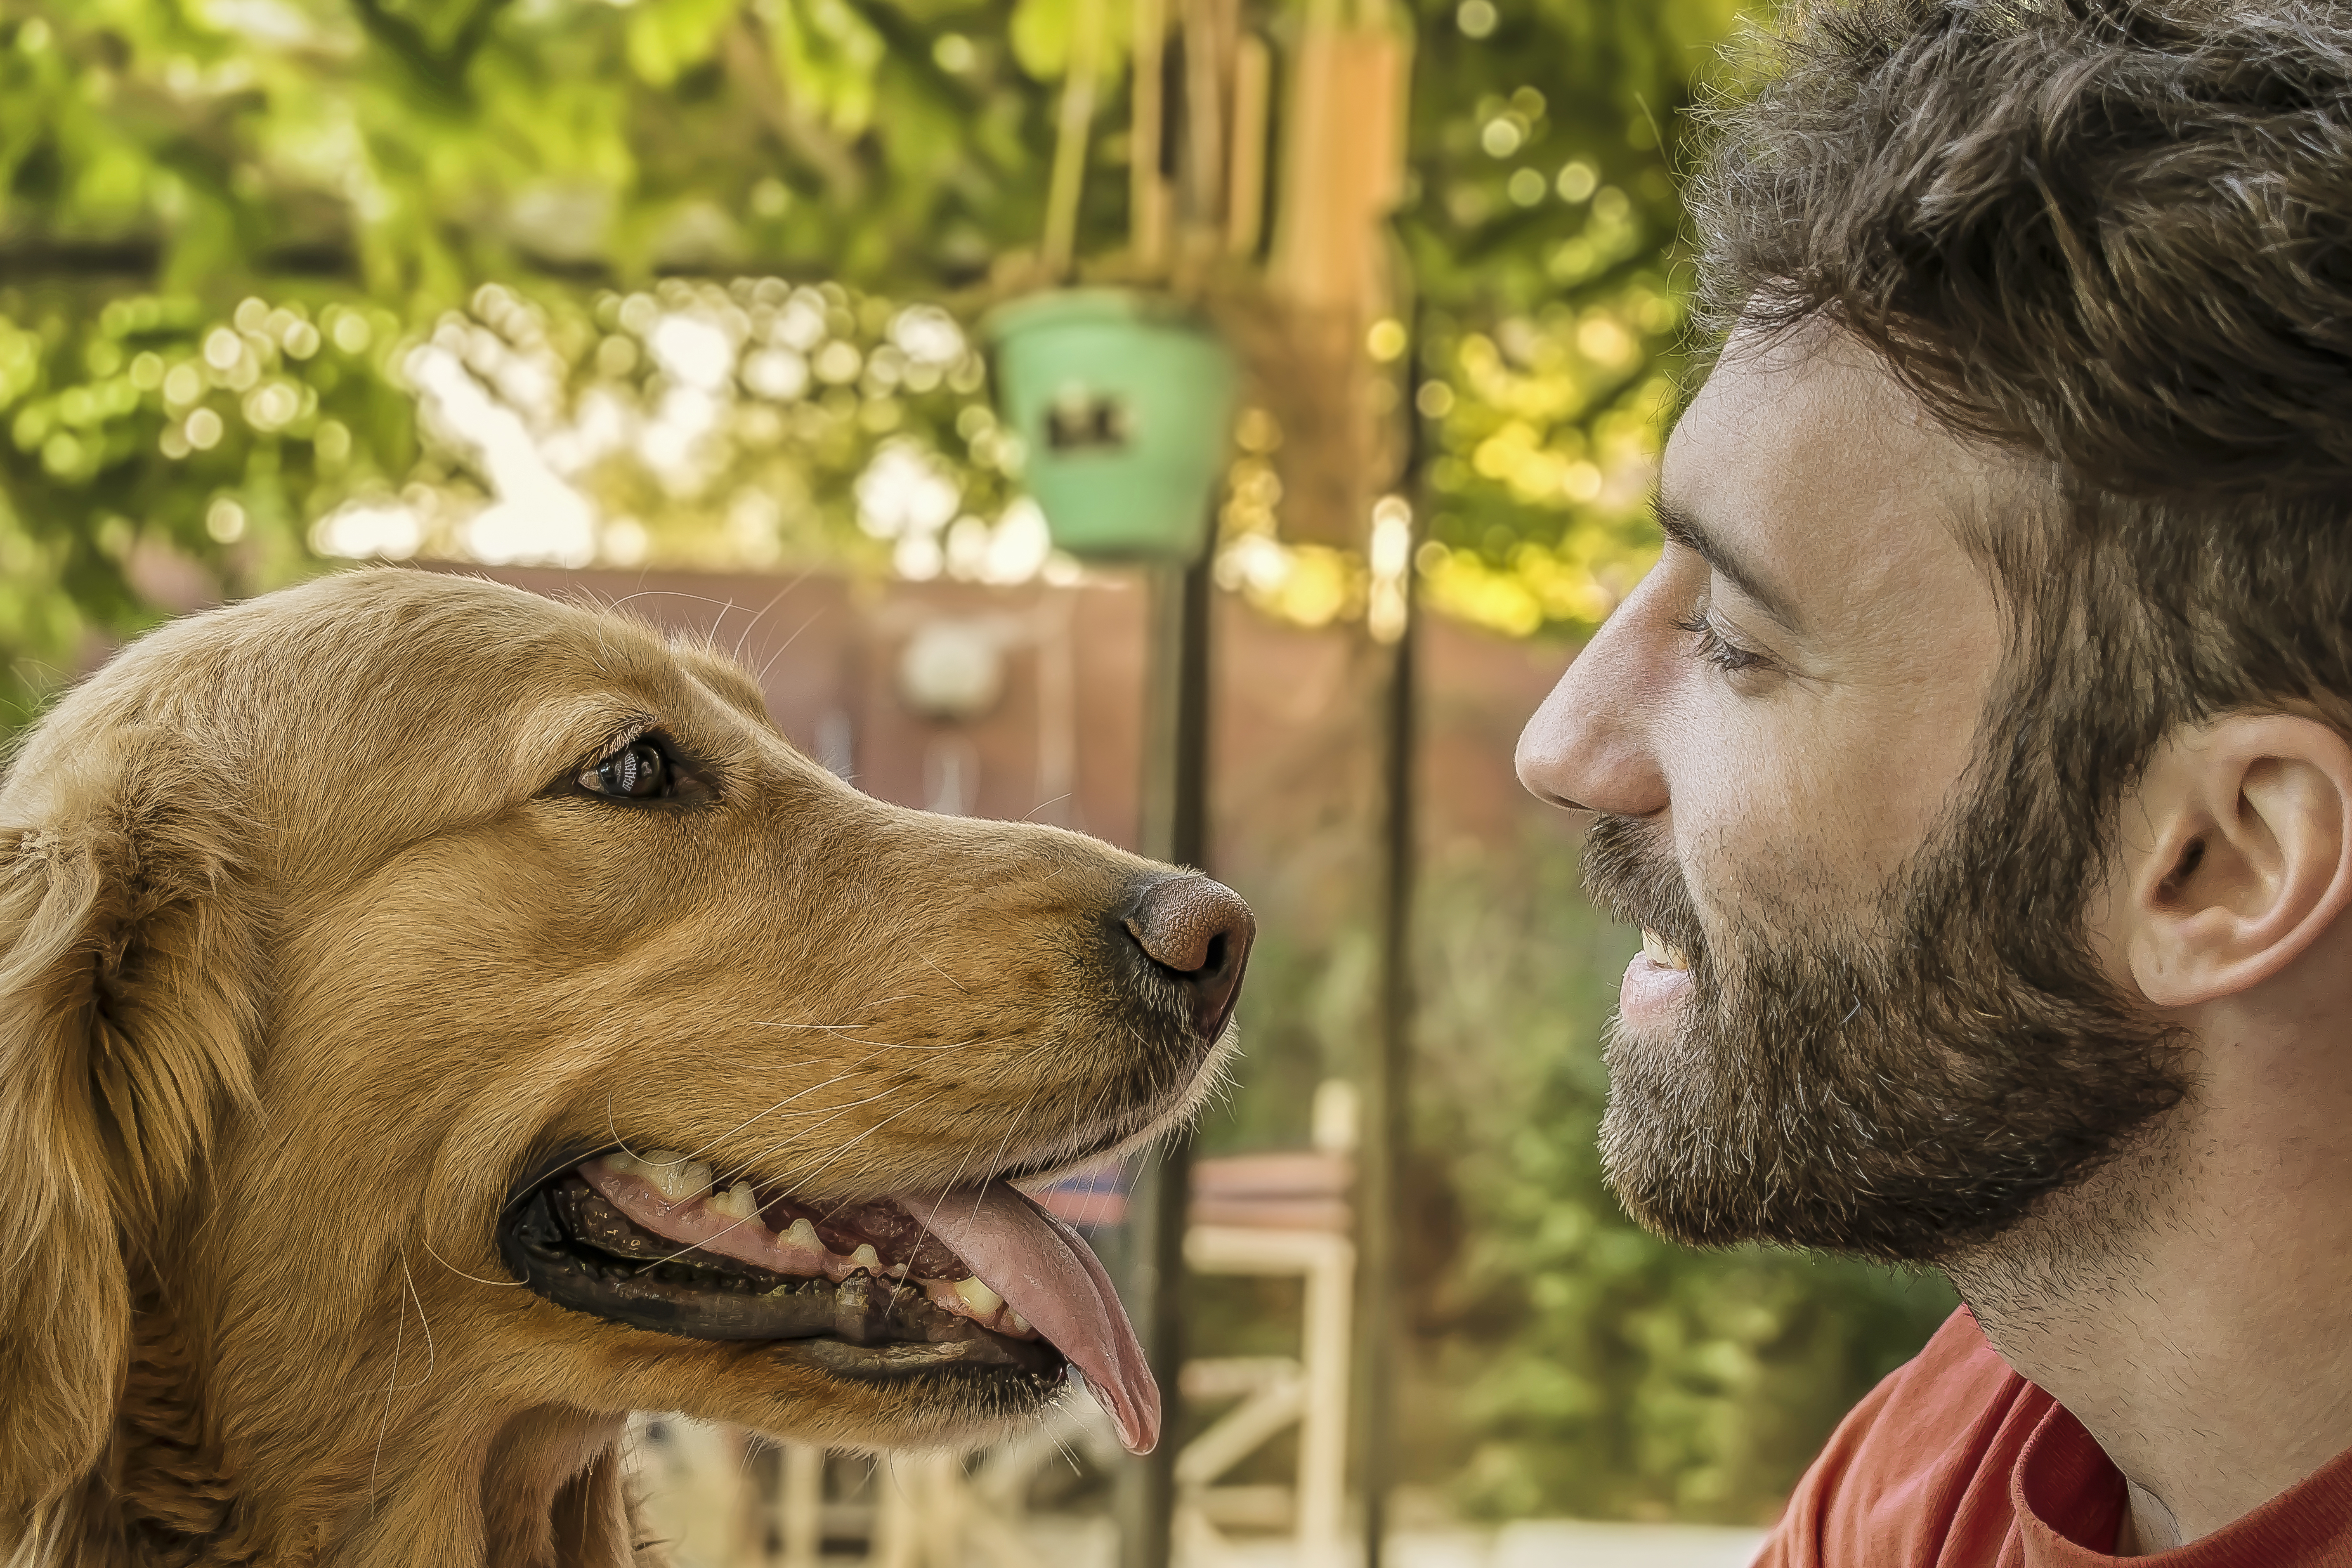
perro, dog, person, human, nature, look, background, outdoor, happiness, happy, smile, golden, retriever, nose, facial expression, vertebrate, dog breed, organ, carnivore, ear, beard, mammal, gesture, interaction, companion dog, fawn, snout, sporting group, whiskers, working animal, fun, canidae, tree, moustache, t shirt, fur, facial hair, working dog, guard dog, ancient dog breeds